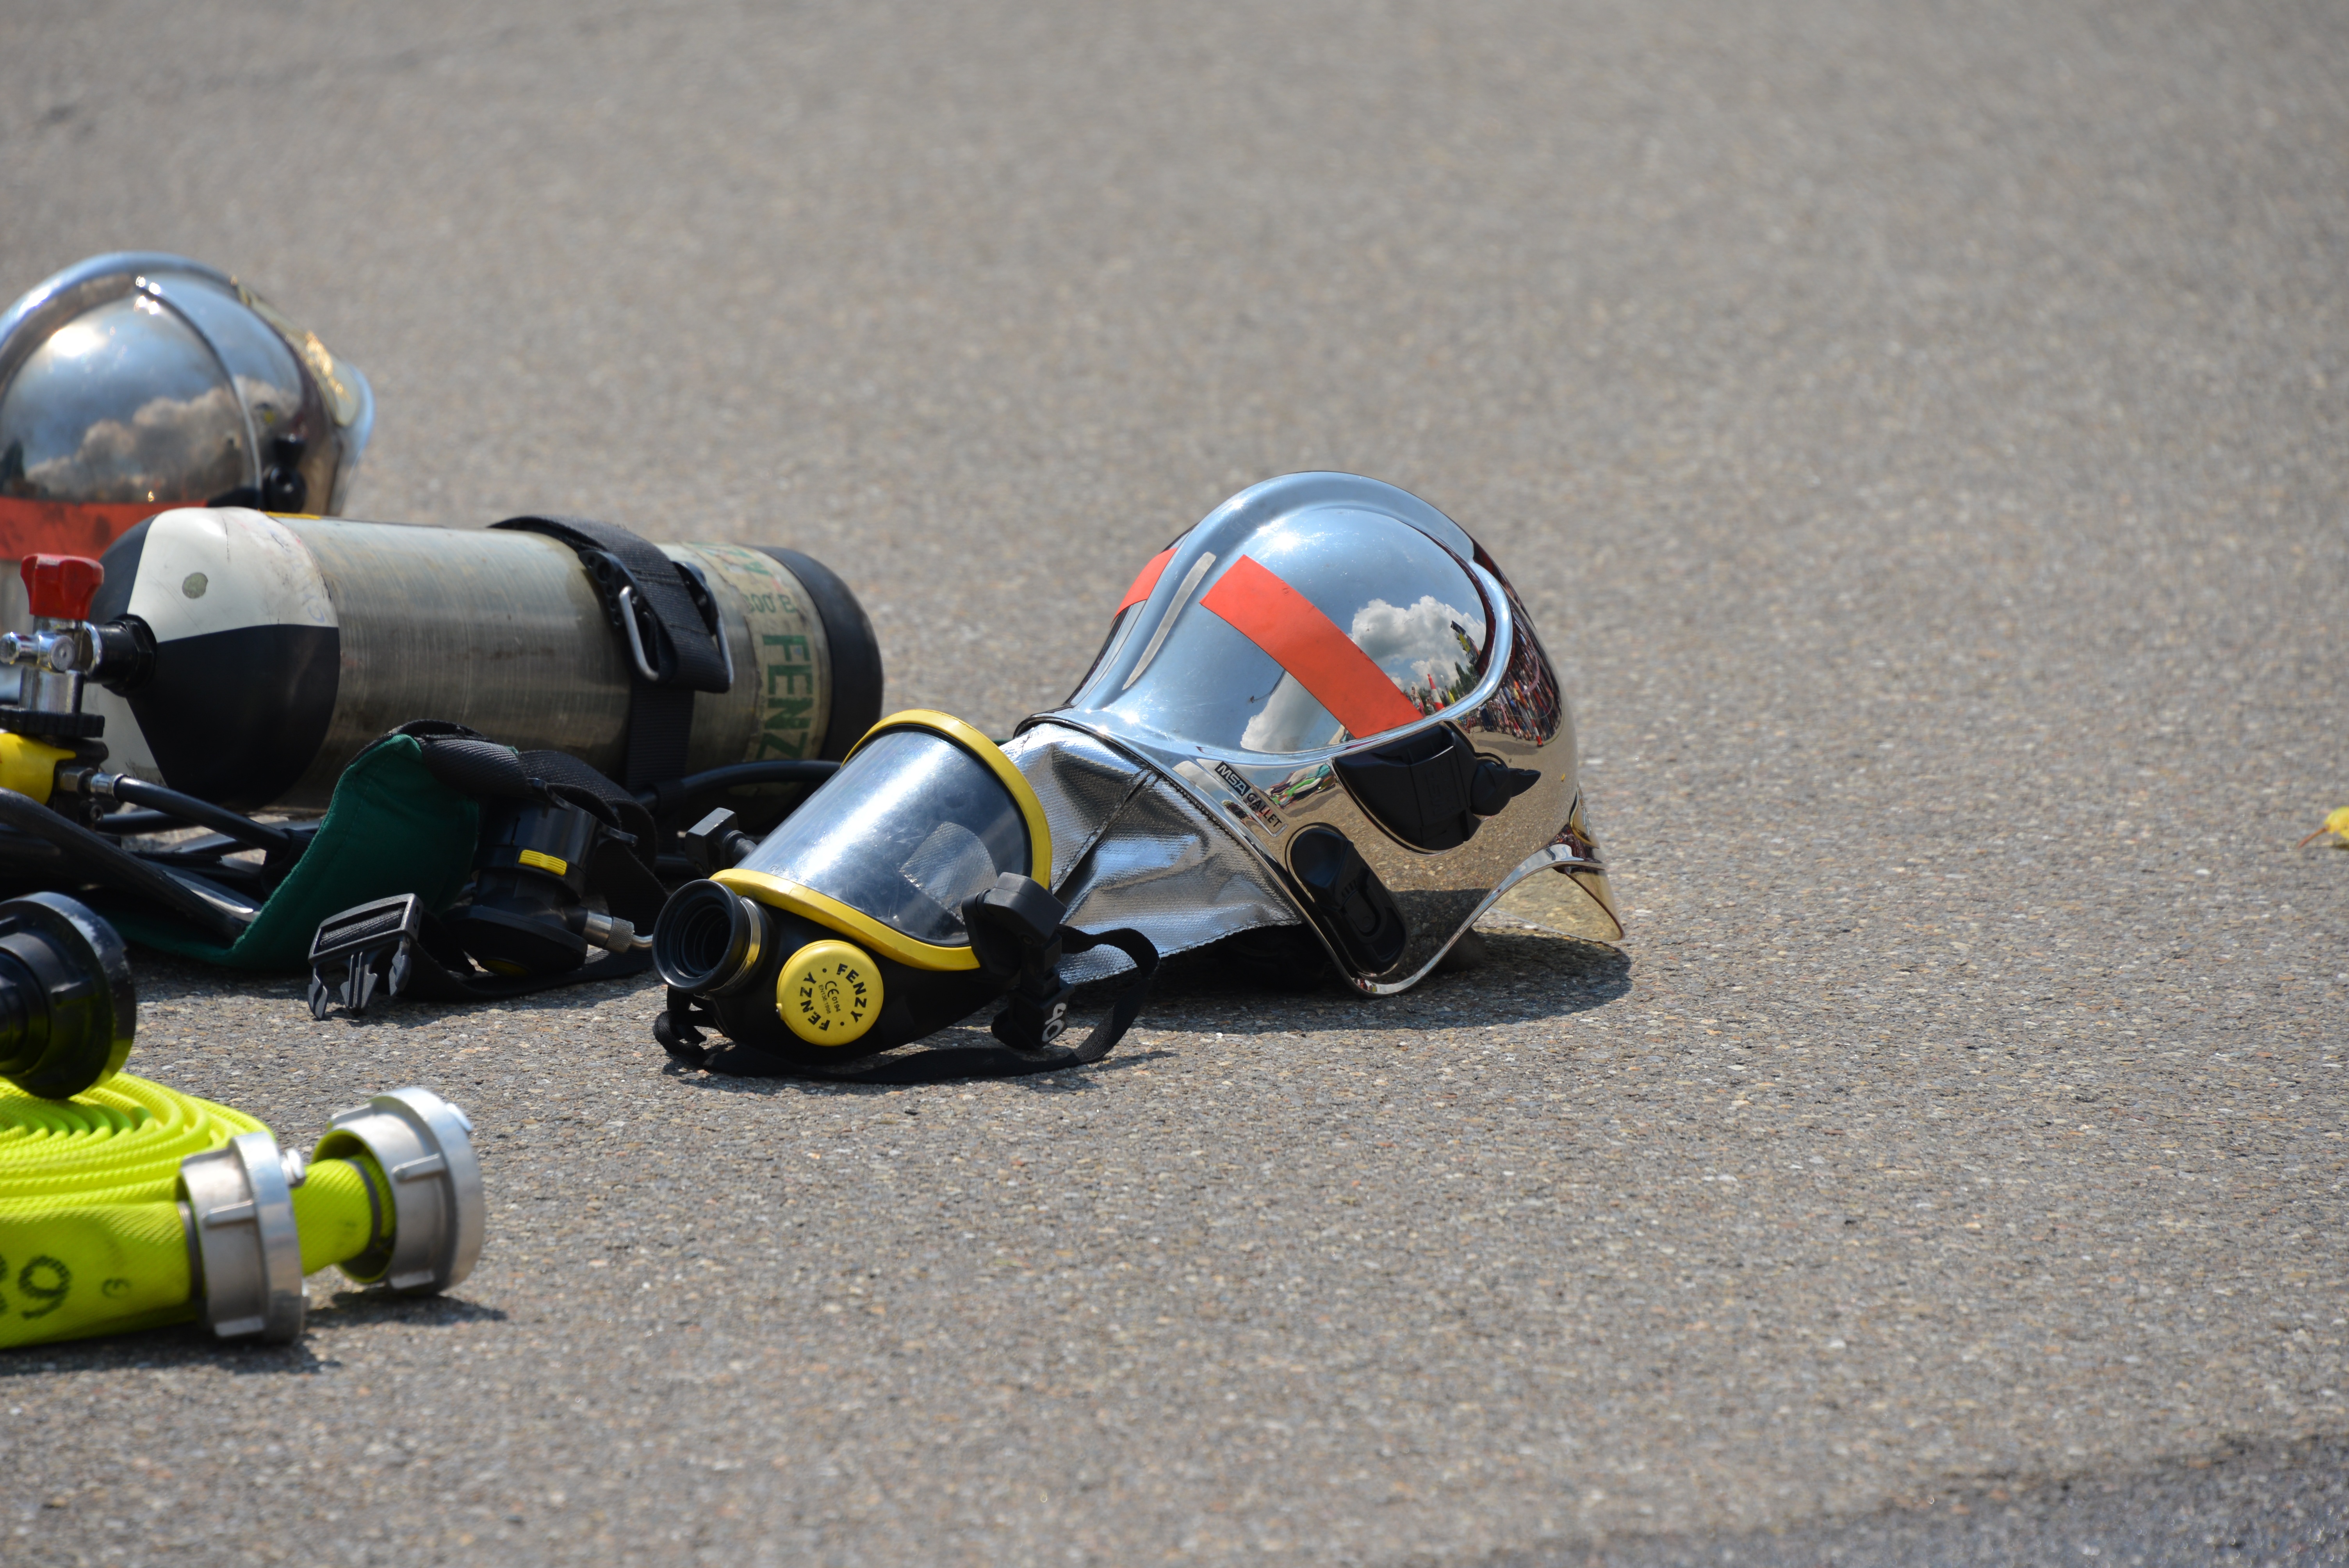
water, vehicle, equipment, fire, machine, toy, brand, gas mask, helm, race track, respiratory protection, rescue, delete, combustion, fire fighting, wear protective clothing, feuerloeschuebung, fire extinguishing, delete exercise